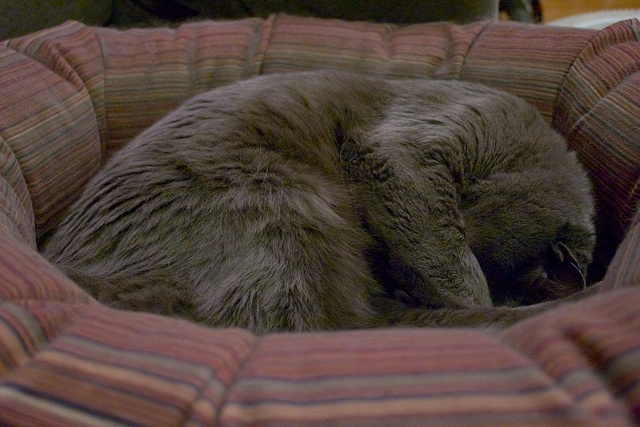
A cat sleeping inside of an animal bed.
A gray cat curled up and napping in her bed.
A cat curled up asleep in its striped cat bed
A cat laying on a small pet bed in a room.
a cat is curled up in a ball